HMS Dunvegan Castle

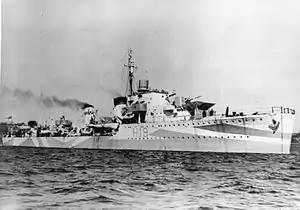
The destroyer , which with the corvette "Primrose" rescued 250 survivors from "Dunevegan Castle"

At 2251 hrs "U-46" torpedoed "Dunvegan Castle" a third time, hitting her just forward of her bridge. "Dunvegan Castle" caught fire and stopped. By now she was northwest of Erris Head in the west of Ireland. Three officers and 24 ratings were killed. The destroyer and one of the convoy escorts, the corvette "Primrose", rescued "Dunvegan Castle"s commander and 249 of his crew. "Dunvegan Castle" sank the next day at .